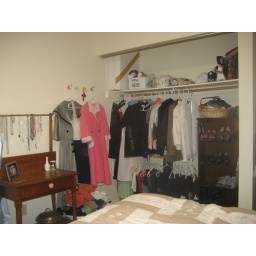
We took the doors off the closets in the bedrooms to open up the rooms. I would like to put curtains here.